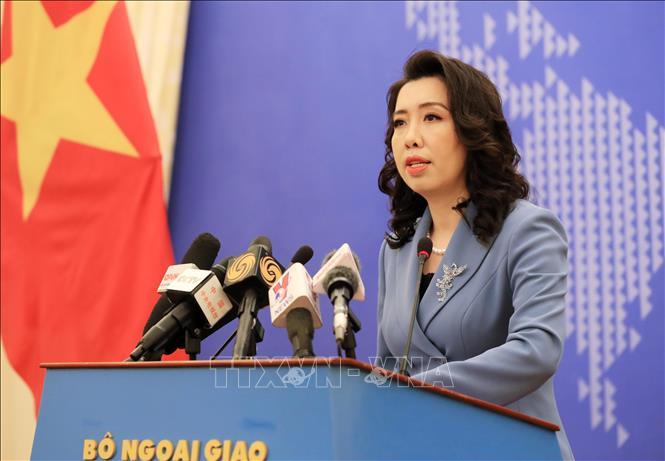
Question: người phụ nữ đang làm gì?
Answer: cô ấy đang phát biểu